Socialists' Party of Galicia

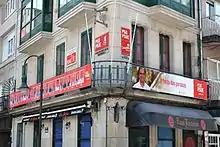
PSdeG local chapter in Redondela.

The Socialists' Party of Galicia (PSdeG–PSOE) is a centre-left political party in Galicia, Spain. It is the Galician affiliate of the Spanish Socialist Workers' Party (PSOE). It defines itself as a Galicianist, social-democratic party.